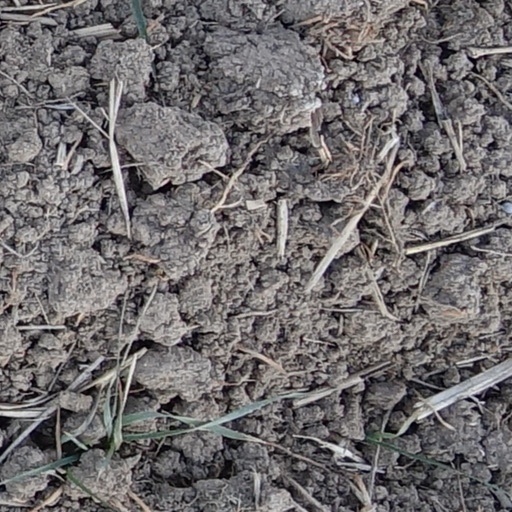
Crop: wheat